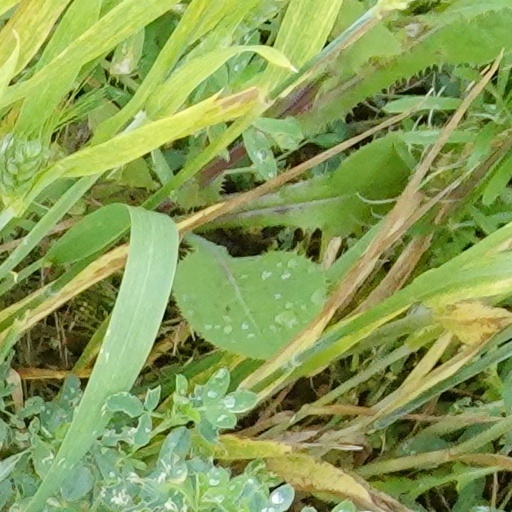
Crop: wheat